1949 Commonwealth Prime Ministers' Conference

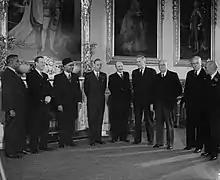
The Commonwealth prime ministers with King George VI at Buckingham Palace for the Conference, 1949

The 1949 Commonwealth Prime Ministers' Conference was the fourth meeting of the Heads of government of the Commonwealth of Nations. It was held in the United Kingdom in April 1949 and was hosted by that country's prime minister, Clement Attlee.